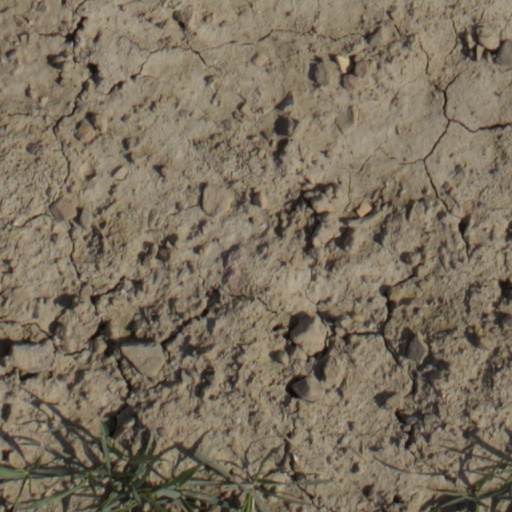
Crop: wheat